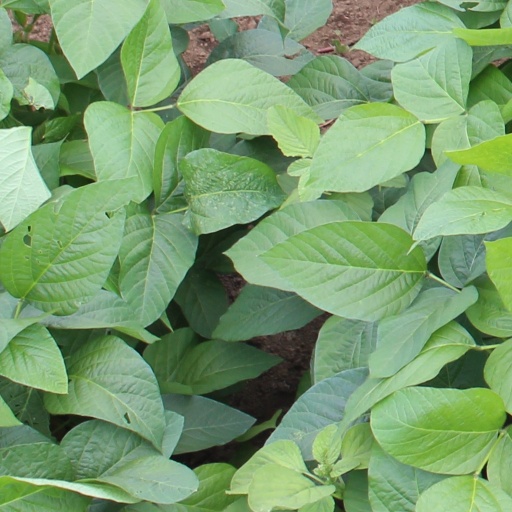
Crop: soybean